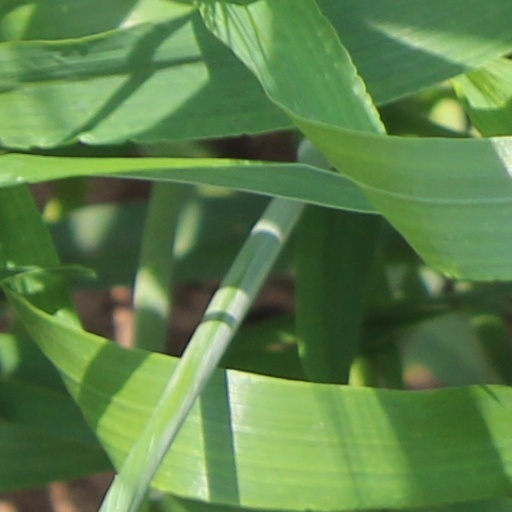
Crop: wheat